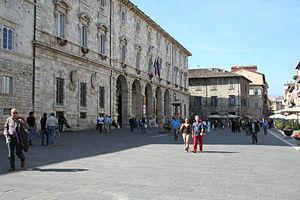
Giovanni Battista Cavagna, également connu comme Cavagni ou Gavagni est un architecte italien qui fut aussi peintre et surtout actif au royaume de Naples.